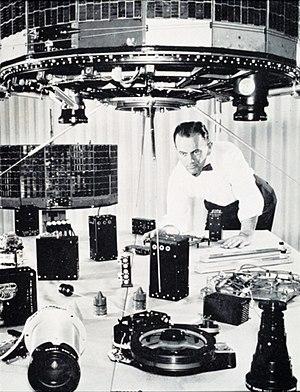
Television Infrared Observation Satellite plus généralement désigné par son acronyme TIROS est un programme de satellites d'observation météorologiques développés par la NASA qui regroupe plusieurs séries aux capacités croissantes dont le lancement s'échelonne entre 1960 et 2009. TIROS-1, placé sur une orbite basse le 1ᵉʳ avril 1960 depuis la base de lancement de Cap Canaveral à l'aide du lanceur Thor, est le premier satellite météorologique placé dans l'espace. Équipé de deux caméras de télévision permettant d'envoyer des images des nuages vers une station terrienne, il démontre l'apport d'un engin spatial dans le domaine de la météorologie malgré la brièveté de son fonctionnement, soit de 75 jours.